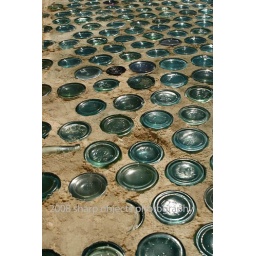
people in glass houses 6 small filesize